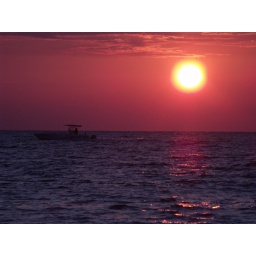
boat passes under the orange red sun